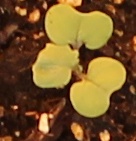
Label: Canola